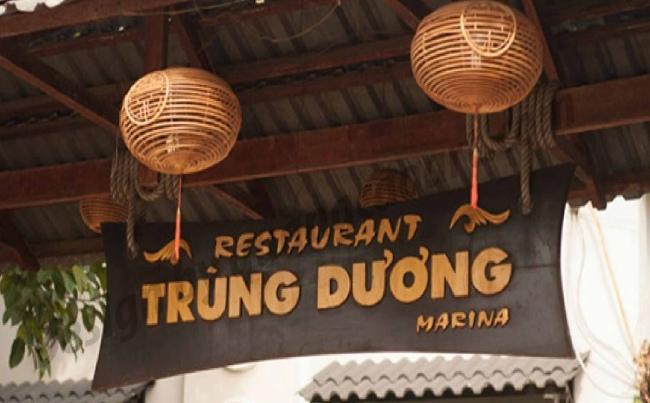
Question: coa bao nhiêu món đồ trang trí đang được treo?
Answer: có hai món đồ trang trí đang được treo